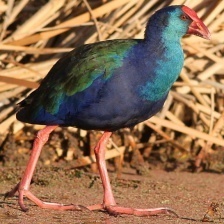
Species: PURPLE SWAMPHEN
Scientific name: PORPHYRIO PORPHYRIO
ImageNet parent category: european_gallinule